Essential Killing

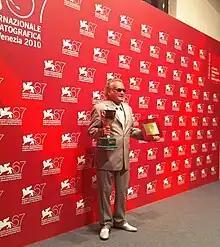
Director Skolimowski with "Essential Killing"s prizes at the 67th Venice International Film Festival

"Essential Killing" received its world premiere In Competition on September 6, 2010 at the 67th Venice International Film Festival. At the closing ceremony on 11 September 2010, the film won the Special Jury Prize, and Best Actor (the Volpi Cup), for Vincent Gallo's wordless performance as a Muslim insurgent, in addition to the CinemAvvenire Award for Best Film In Competition (voted by a non-statutory youth jury). Gallo was not present to receive his award, which was accepted on his behalf by Skolimowski, who urged the actor to come out of hiding in the audience and take the stage. It was the first time in the Festival's history that two major awards had been bestowed on a single film. At a press conference, Jury President Quentin Tarantino revealed that he had asked Festival head Marco Mueller to break the rules in order to honor the film, a change that will carry on into future editions of the Festival.